Idan Tal

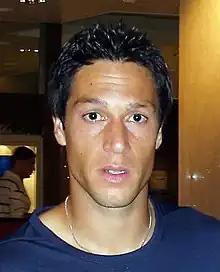
Tal in 2006

Idan Tal (born 13 September 1975) is an Israeli former professional footballer who played as a midfielder.